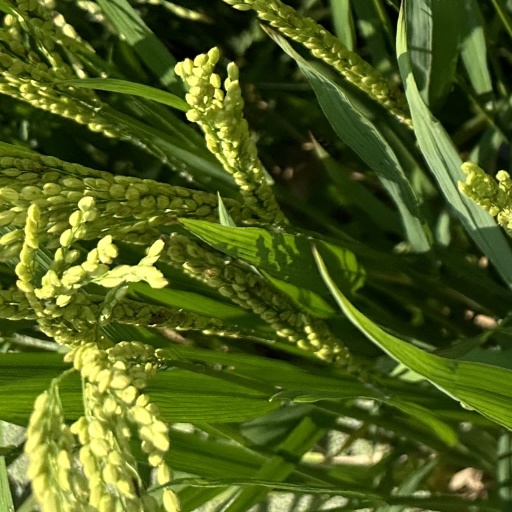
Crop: rice